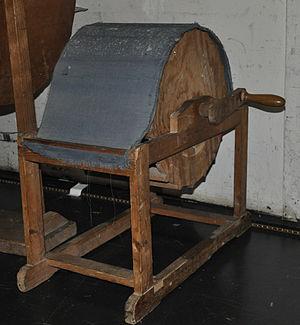
L’éoliphone ou héliophone, plus couramment appelé machine à vent, est un outil utilisé dans la musique et les opéras dès le XVIIᵉ siècle pour reproduire le son du vent.